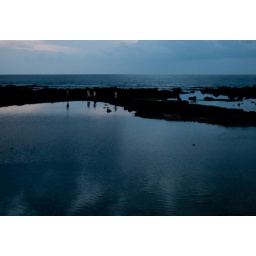
These people just happened to be wearing mostly white against the black lava